The King of Fighters XIII

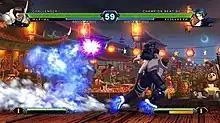
A gameplay screenshot showing a fight in "The King of Fighters XIII", featuring Maxima fighting against Elisabeth Blanctorche

The game removes some of the gameplay system features used in the prior game: the Guard Attack, the Critical Counter, the Clash System, as well as the dynamic, zooming camera. In their place, three new features have been added. The first of the three is the new EX Mode, which convert each character's super moves into more powerful versions that allows one bar from the player's power gauge for EX Special Moves and two bars from the player's power gauge for EX Super Special Moves. Another new feature is the Hyper Drive mode, which gives the player unlimited use of Drive Cancels for a while once the Hyper Drive Gauge has been maxed, and the last new feature confirmed for the game is the Drive Cancel, which opens up new combo possibilities. The game also marks the return of the multi-bar power gauge that was introduced in "The King of Fighters '97".